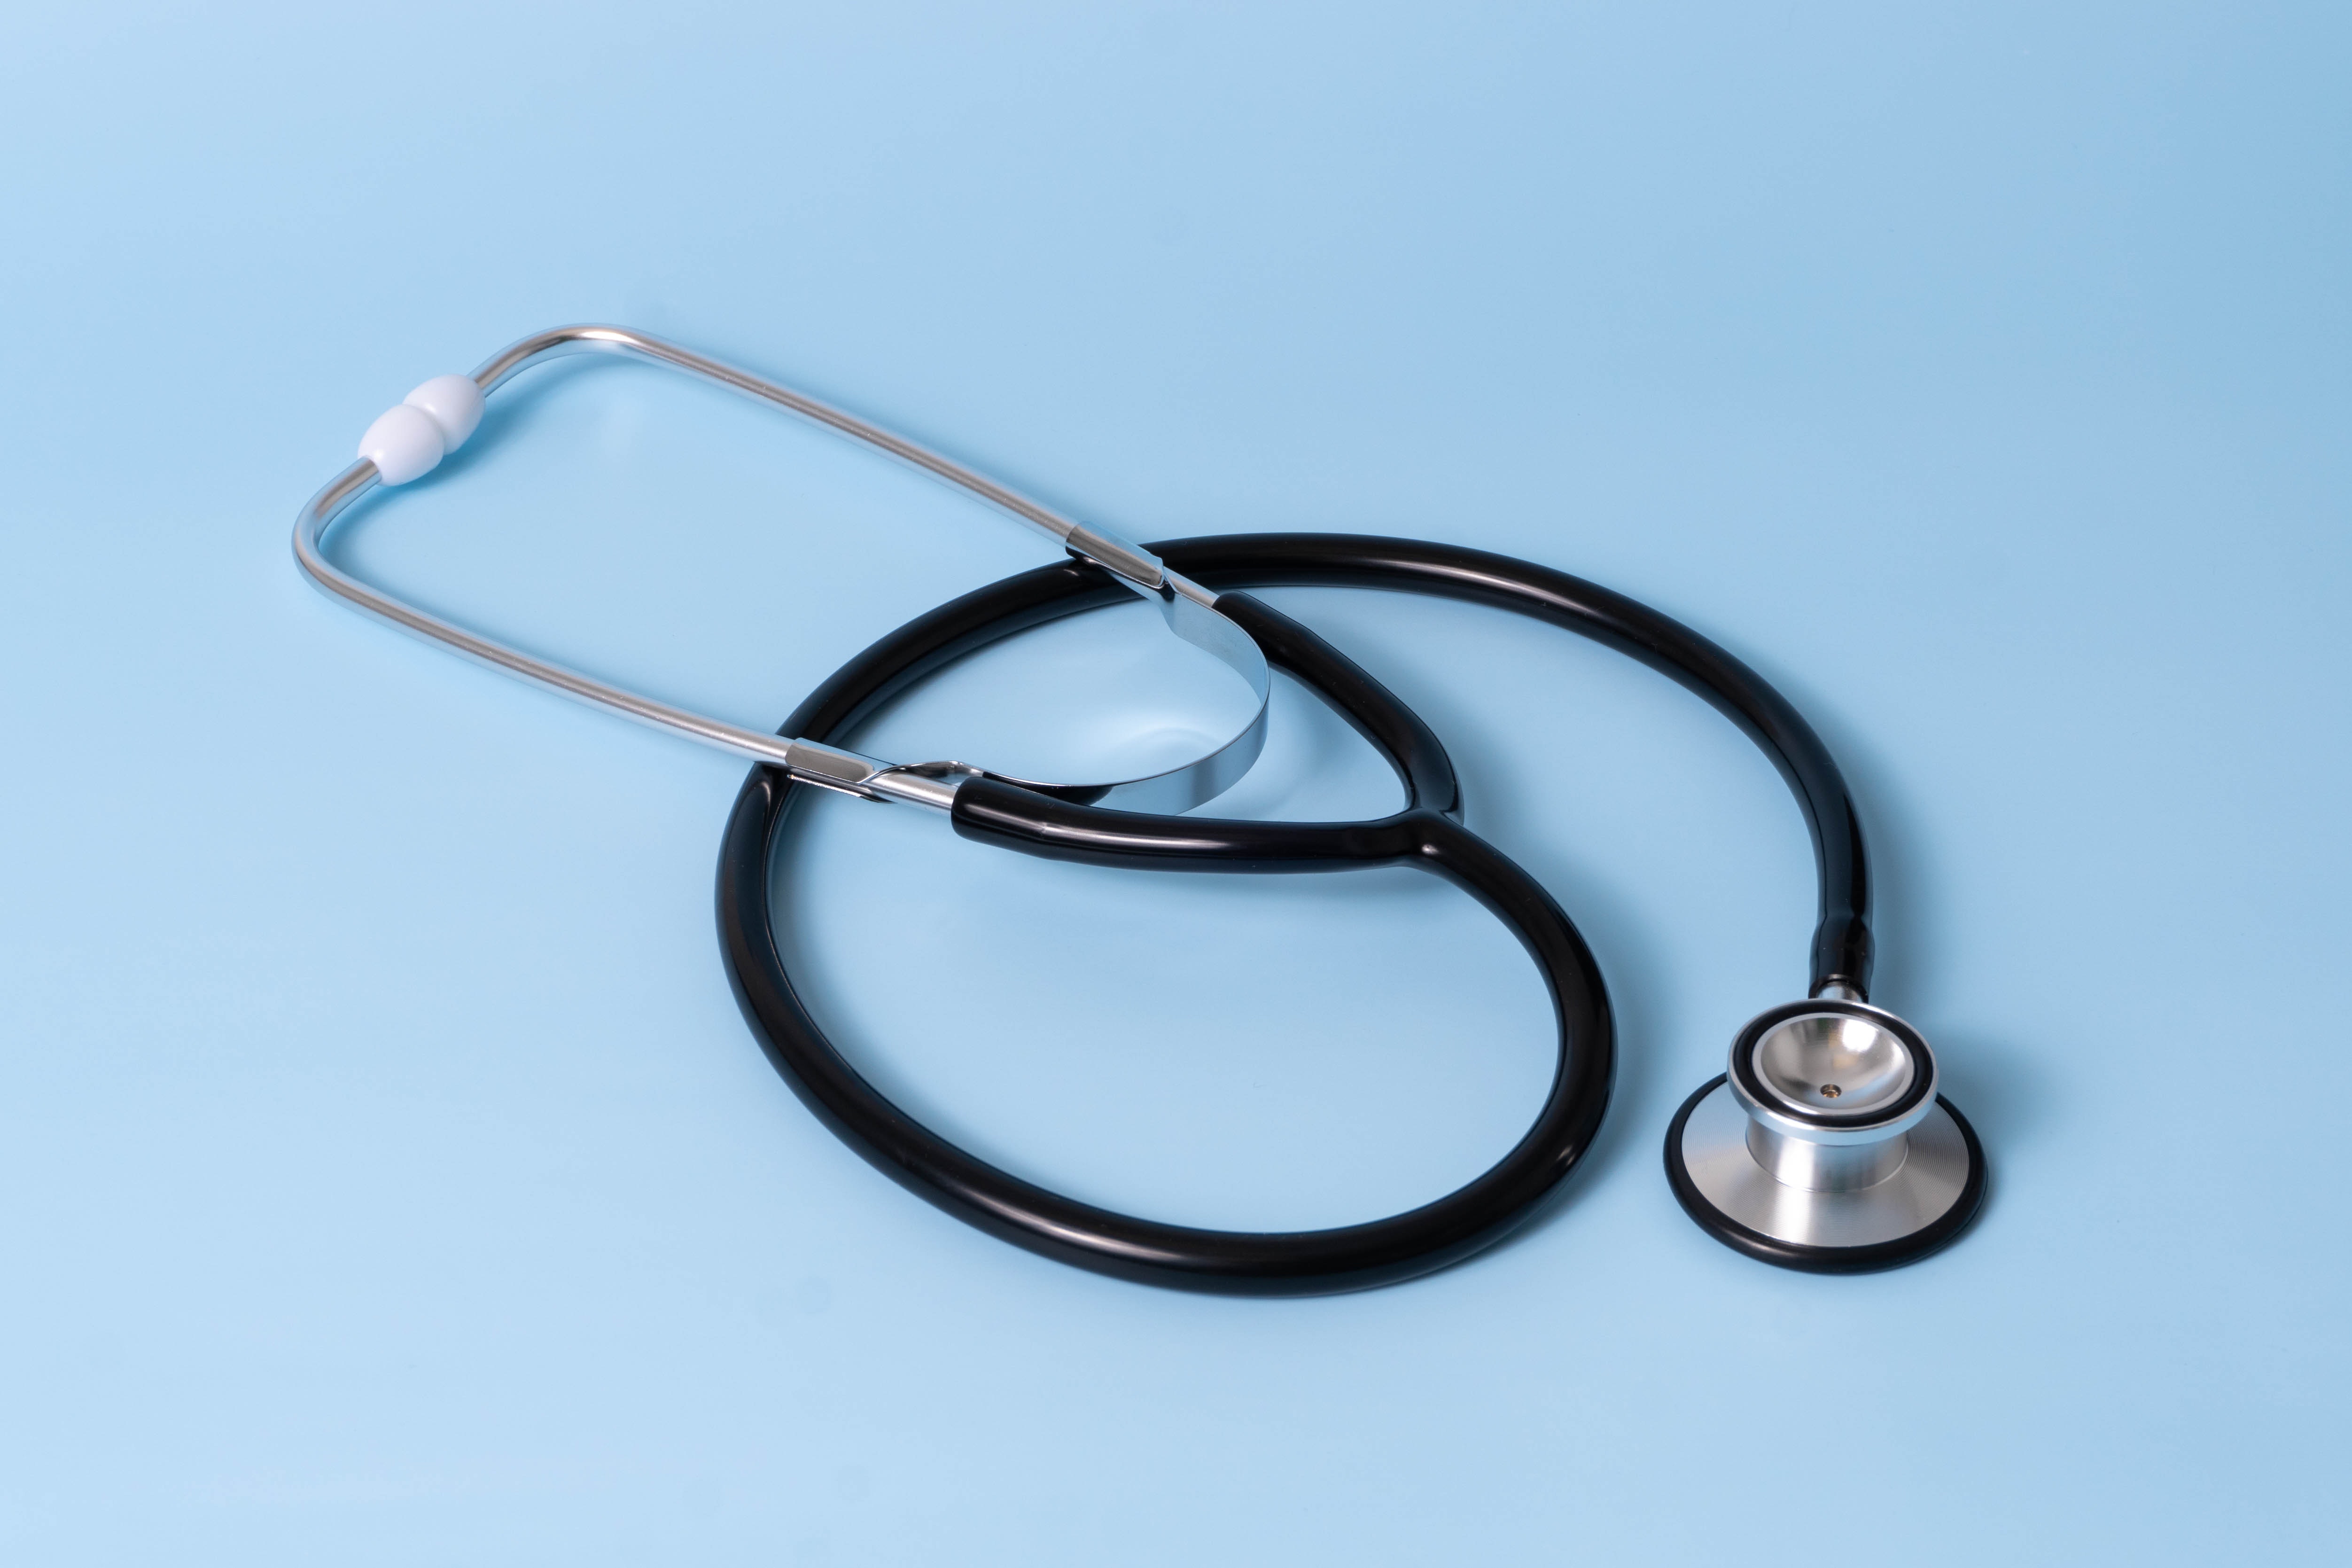
stethoscope, Eye glass accessory, jewellery, circle, auto part, eyewear, gas, metal, glass, fashion accessory, body jewelry, silver, font, rim, titanium, electric blue, event, still life photography, steel, nickel, Transparent material, personal protective equipment, aluminium